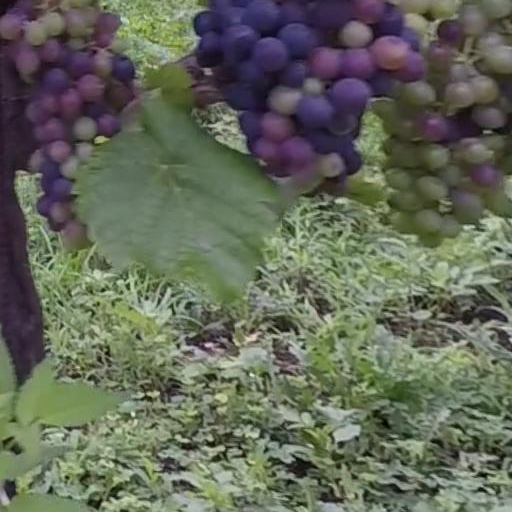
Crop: grape